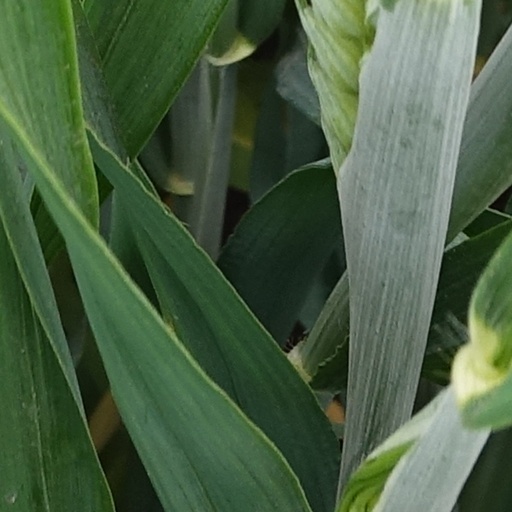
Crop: wheat